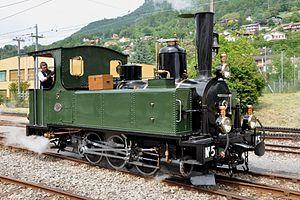
Locomotive-tender à voie métrique G 3/3 5 Bercher du chemin de fer Lausanne–Échallens–Bercher (LEB) en gare de Blonay en Suisse.
Le chemin de fer-musée Blonay-Chamby est un musée vivant du chemin de fer, créé, développé et animé par une équipe de bénévoles. Il rassemble une collection de matériel roulant ferroviaire à voie métrique sur le site de Chaulin-Chamby, et fait circuler des trains touristiques et historiques, notamment de mai à octobre sur les 3 kilomètres de la ligne de montagne de la gare de Blonay à Chamby. Il est situé sur les hauts de la Riviera vaudoise, proche du lac Léman en Suisse romande, à proximité des villes de Vevey et Montreux.
Les locomotives G 3/3 nᵒ 2 et nᵒ 5 sont des locomotives à vapeur identiques de la compagnie du chemin de fer Lausanne-Échallens-Bercher. La nᵒ 5 dont le nom de baptême est Bercher a été préservée et circule sur la ligne du chemin de fer-musée Blonay-Chamby.